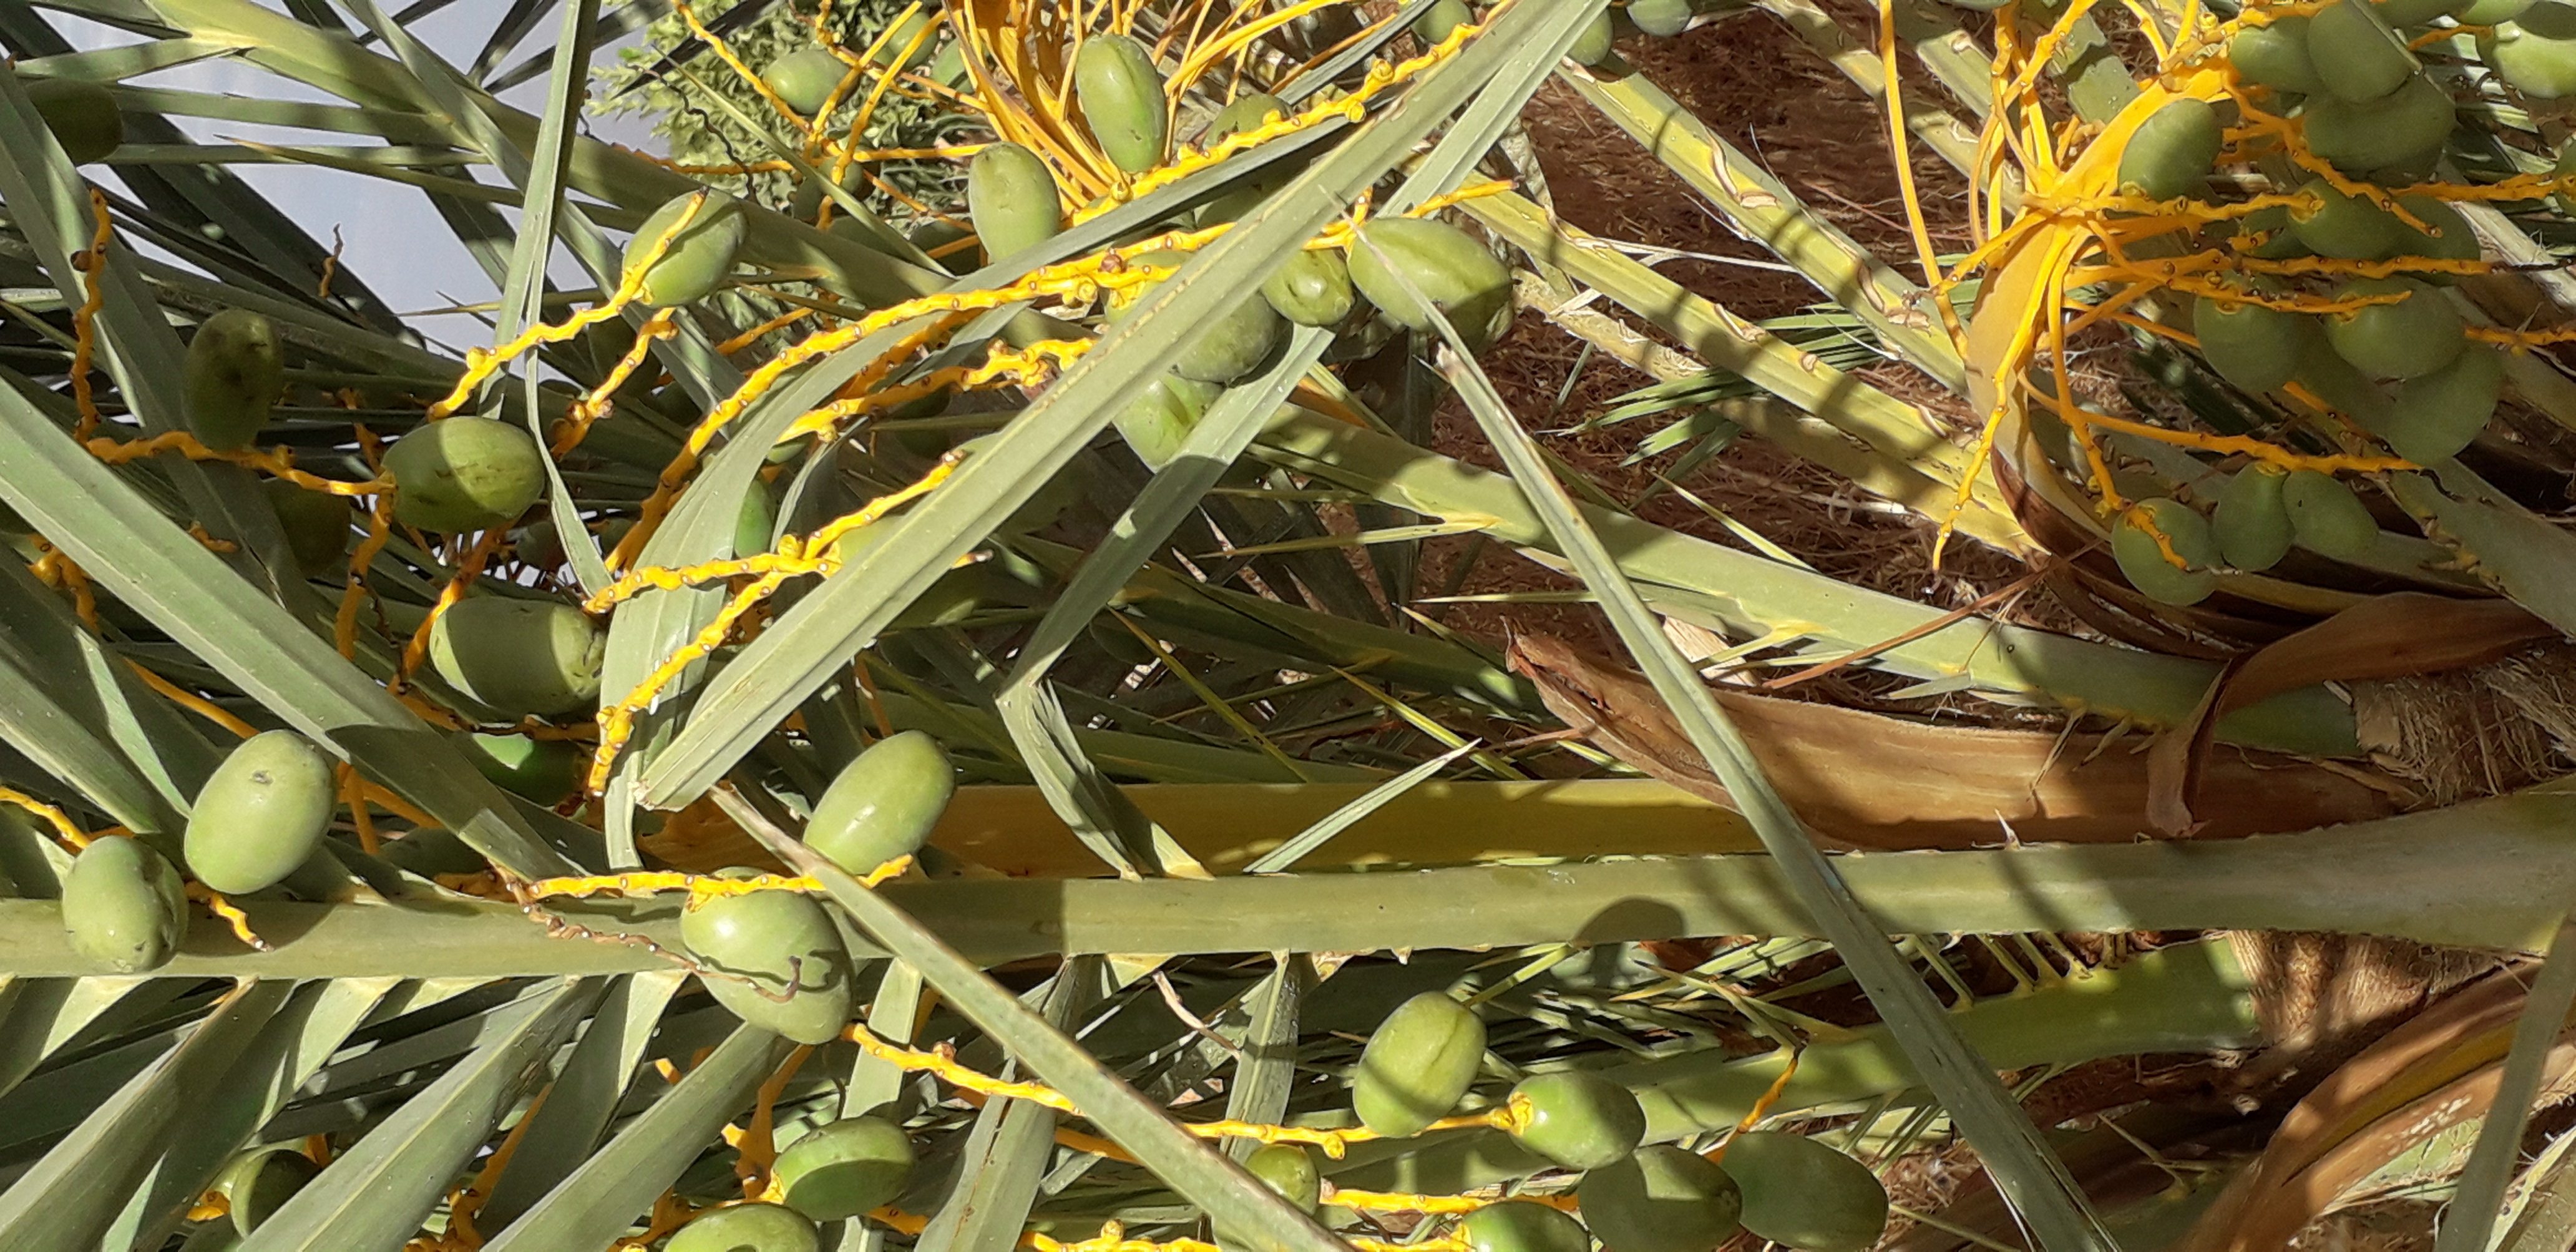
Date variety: Boumajhoul